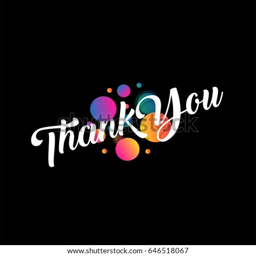
black holiday card or logo with lettering in a calligraphic style with the inscription thank you .